History of South America

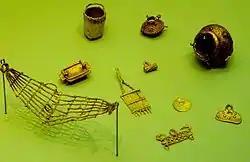
The fine goldworking of the Muisca formed the basis for the expedition from the Caribbean coast into the heart of the Andes, where they developed an advanced civilisation based on agriculture, salt production and trade

Of these indigenous groups, the Muisca were the most advanced and formed one of the four grand civilisations in the Americas. With the Inca in Peru, they constituted the two developed and specialised societies of South America. The Muisca, meaning "people" or "person" in their version of the Chibcha language; "Muysccubun", inhabited the Altiplano Cundiboyacense, the high plateau in the Eastern Ranges of the Colombian Andes and surrounding valleys, such as the Tenza Valley. Commonly set at 800 CE, their history succeeded the Herrera Period. The people were organised in a loose confederation of rulers, later called the Muisca Confederation. At the time of the Spanish conquest, their reign spread across the modern departments Cundinamarca and Boyacá with small parts of southern Santander with a surface area of approximately and a total population of between 300,000 and two million individuals.